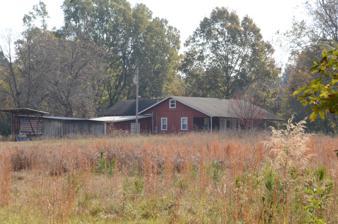
Building: Barnett-Attwood House
Country: United States of America
Year built: 1836
Historic house in Arkansas, United States United States historic place Barnett-Attwood House U.S. National Register of Historic Places Location in Arkansas Show map of Arkansas Location in United States Show map of the United States Nearest city New Edinburg, Arkansas Coordinates 33°46′50″N 92°13′7″W / 33.78056°N 92.21861°W / 33.78056; -92.21861 Area less than one acre Built 1836 ( 1836 ) Built by Barnett, Nathaniel Architectural style Dog-trot NRHP reference No. 77000247 Added to NRHP July 29, 1977 The Barnett-Attwood House is a historic house outside New Edinburg in Cleveland County, Arkansas . It is believed to be the oldest standing structure in the county. Description and history It was built c. 1835-36 by Nathaniel Barnett, one of the earliest settlers in the area. The structure he built is a five-room dogtrot house fashioned out of hand hewn pine timbers with square notches. This original structure still rests on its original pilings, but is also supported by a brick foundation. In 1961, its owner, C. W. Attwood, a Barnett descendant, added an L-shaped addition onto the rear, and renovated the original portion of the house, carefully maintaining the appearance by using hand hewn timbers when necessary. The house was listed on the National Register of Historic Places on July 29, 1977. See also National Register of Historic Places listings in Cleveland County, Arkansas References